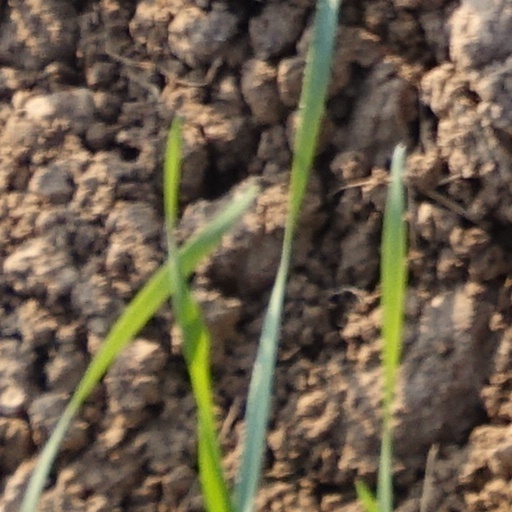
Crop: wheat